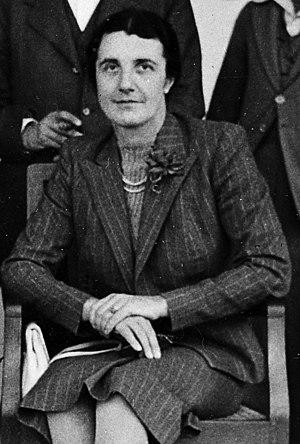
Janet Maria Vaughan est une physiologiste britannique.